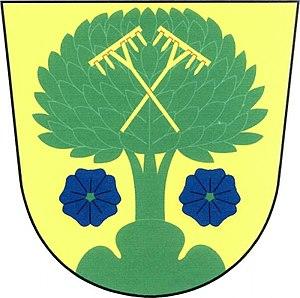
Hrabůvka est une commune du district de Přerov, dans la région d'Olomouc, en République tchèque. Sa population s'élevait à 303 habitants en 2018.